Spear

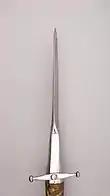
A boar-spear with a bar

The various types of the assegai (a light spear or javelin made of wood and pointed with iron or fire-hardened tip) were used throughout Africa and it was the most common weapon used before the introduction of firearms. The Zulu, Xhosa and other Nguni tribes of South Africa were renowned for their use of the assegai.